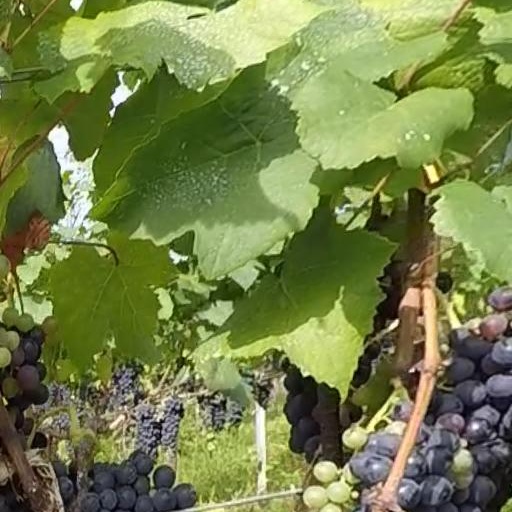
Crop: grape